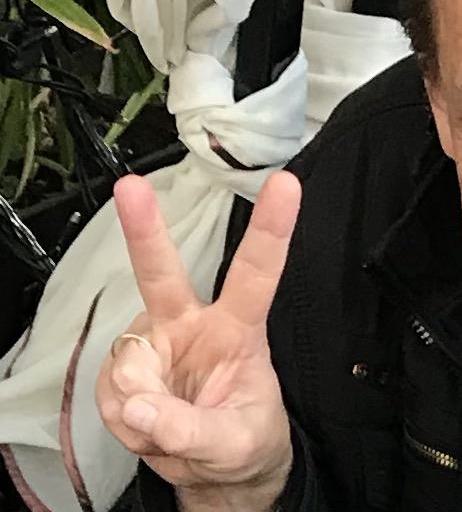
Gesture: peace